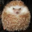
Label: porcupine